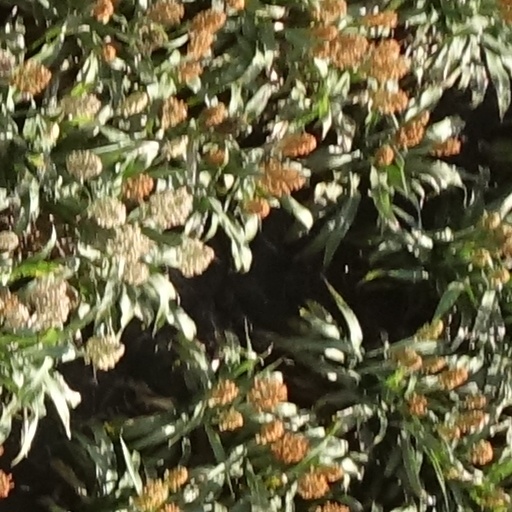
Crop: sorghum